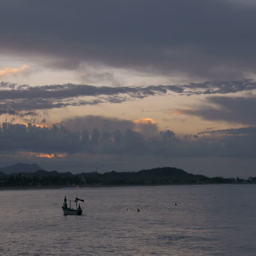
a small fishing boat sails past pelicans during sunrise or sunset on an ocean or lake